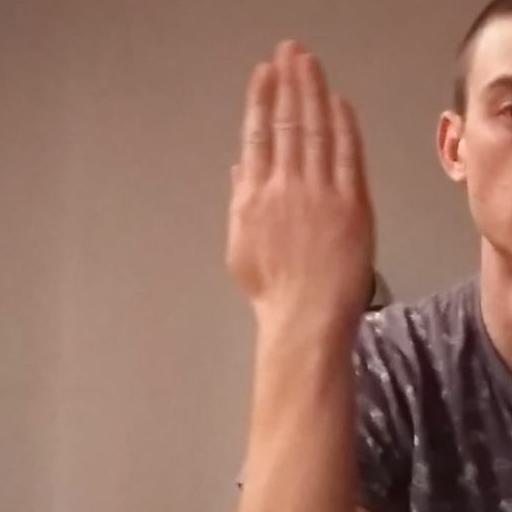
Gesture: stop_inverted